Stanford with Orleton

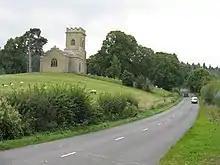
Stanford on Teme Church

Stanford with Orleton is a civil parish in the Malvern Hills district, in the county of Worcestershire, England. The parish comprises the villages of Stanford on Teme and Orleton. In 2011 it had a population of 160.